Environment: real
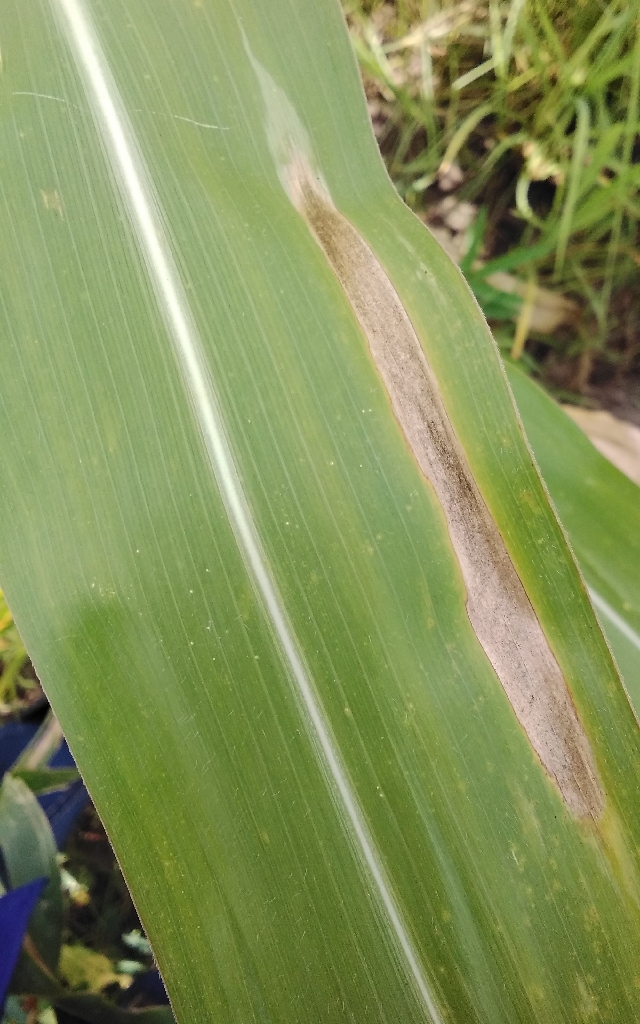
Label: northern_corn_leaf_blight